Costa del Sol

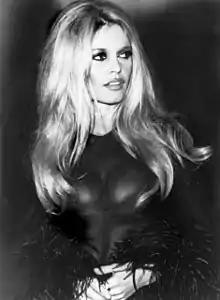
Brigitte Bardot enjoying the nightlife in 1958

The Costa del Sol experienced an explosive demographic and economic expansion with the boom in tourism between 1959 and 1974. The name "Costa del Sol" was a brand created specifically to market the Mediterranean coastline of Málaga province to foreign vacationers. Historically the provincial population had lived in the fishing villages, and in the "white" villages (pueblos blancos) a short distance inland in the mountains running down to the coast. The area was developed to meet the demands of international tourism in the 1950s and has since been a popular destination for foreign tourists not only for its beaches but also for its local culture.